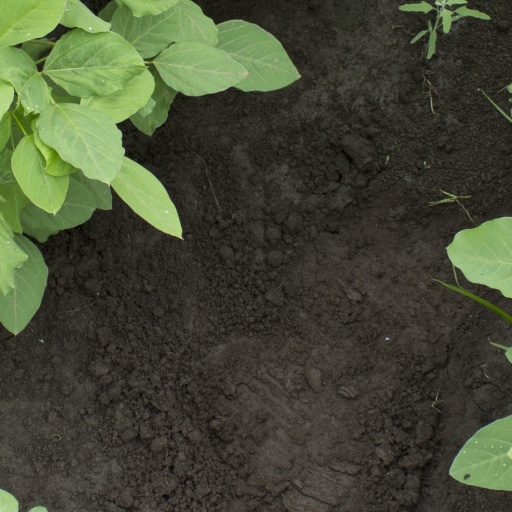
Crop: soybean